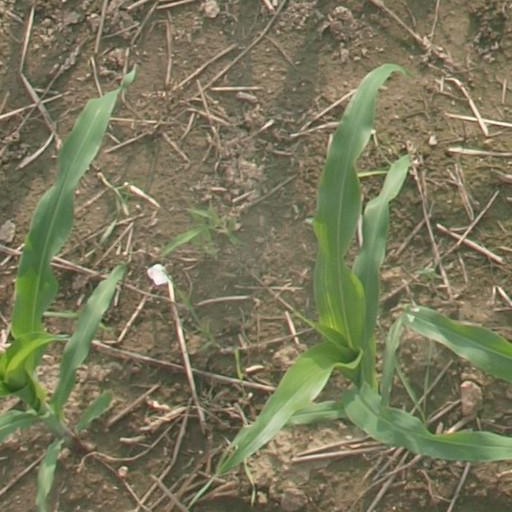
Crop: maize; corn